Sandskeið

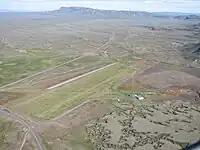

There is a 10 km long mountain ridge only a few hundred meters from the airfield rising 400 – 550 meters above the landscape, that makes ridge soaring possible in winds between east and through north to westerly winds. Mountains and glaciers to the north and east give rise to lee waves, and sea breeze often comes in from the west coast, rarely from the south coast. Thermals